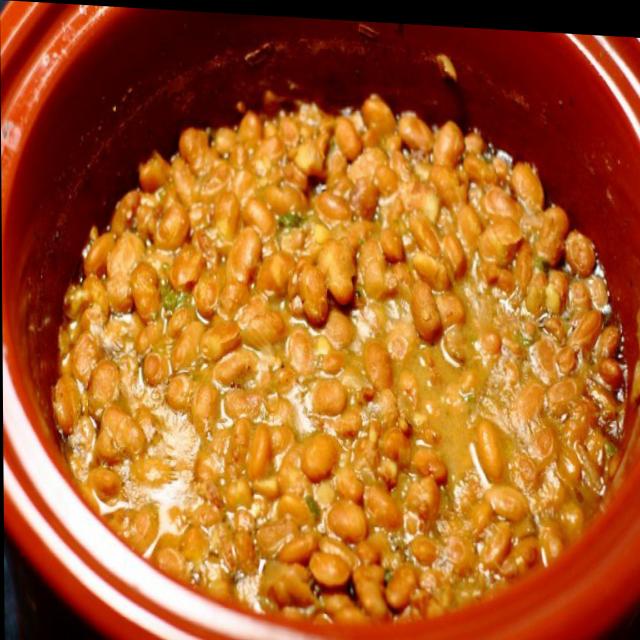
Dish: rajma_curry